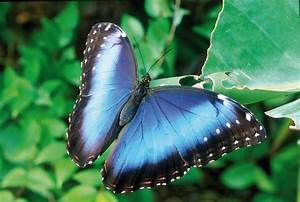
Label: farfalla